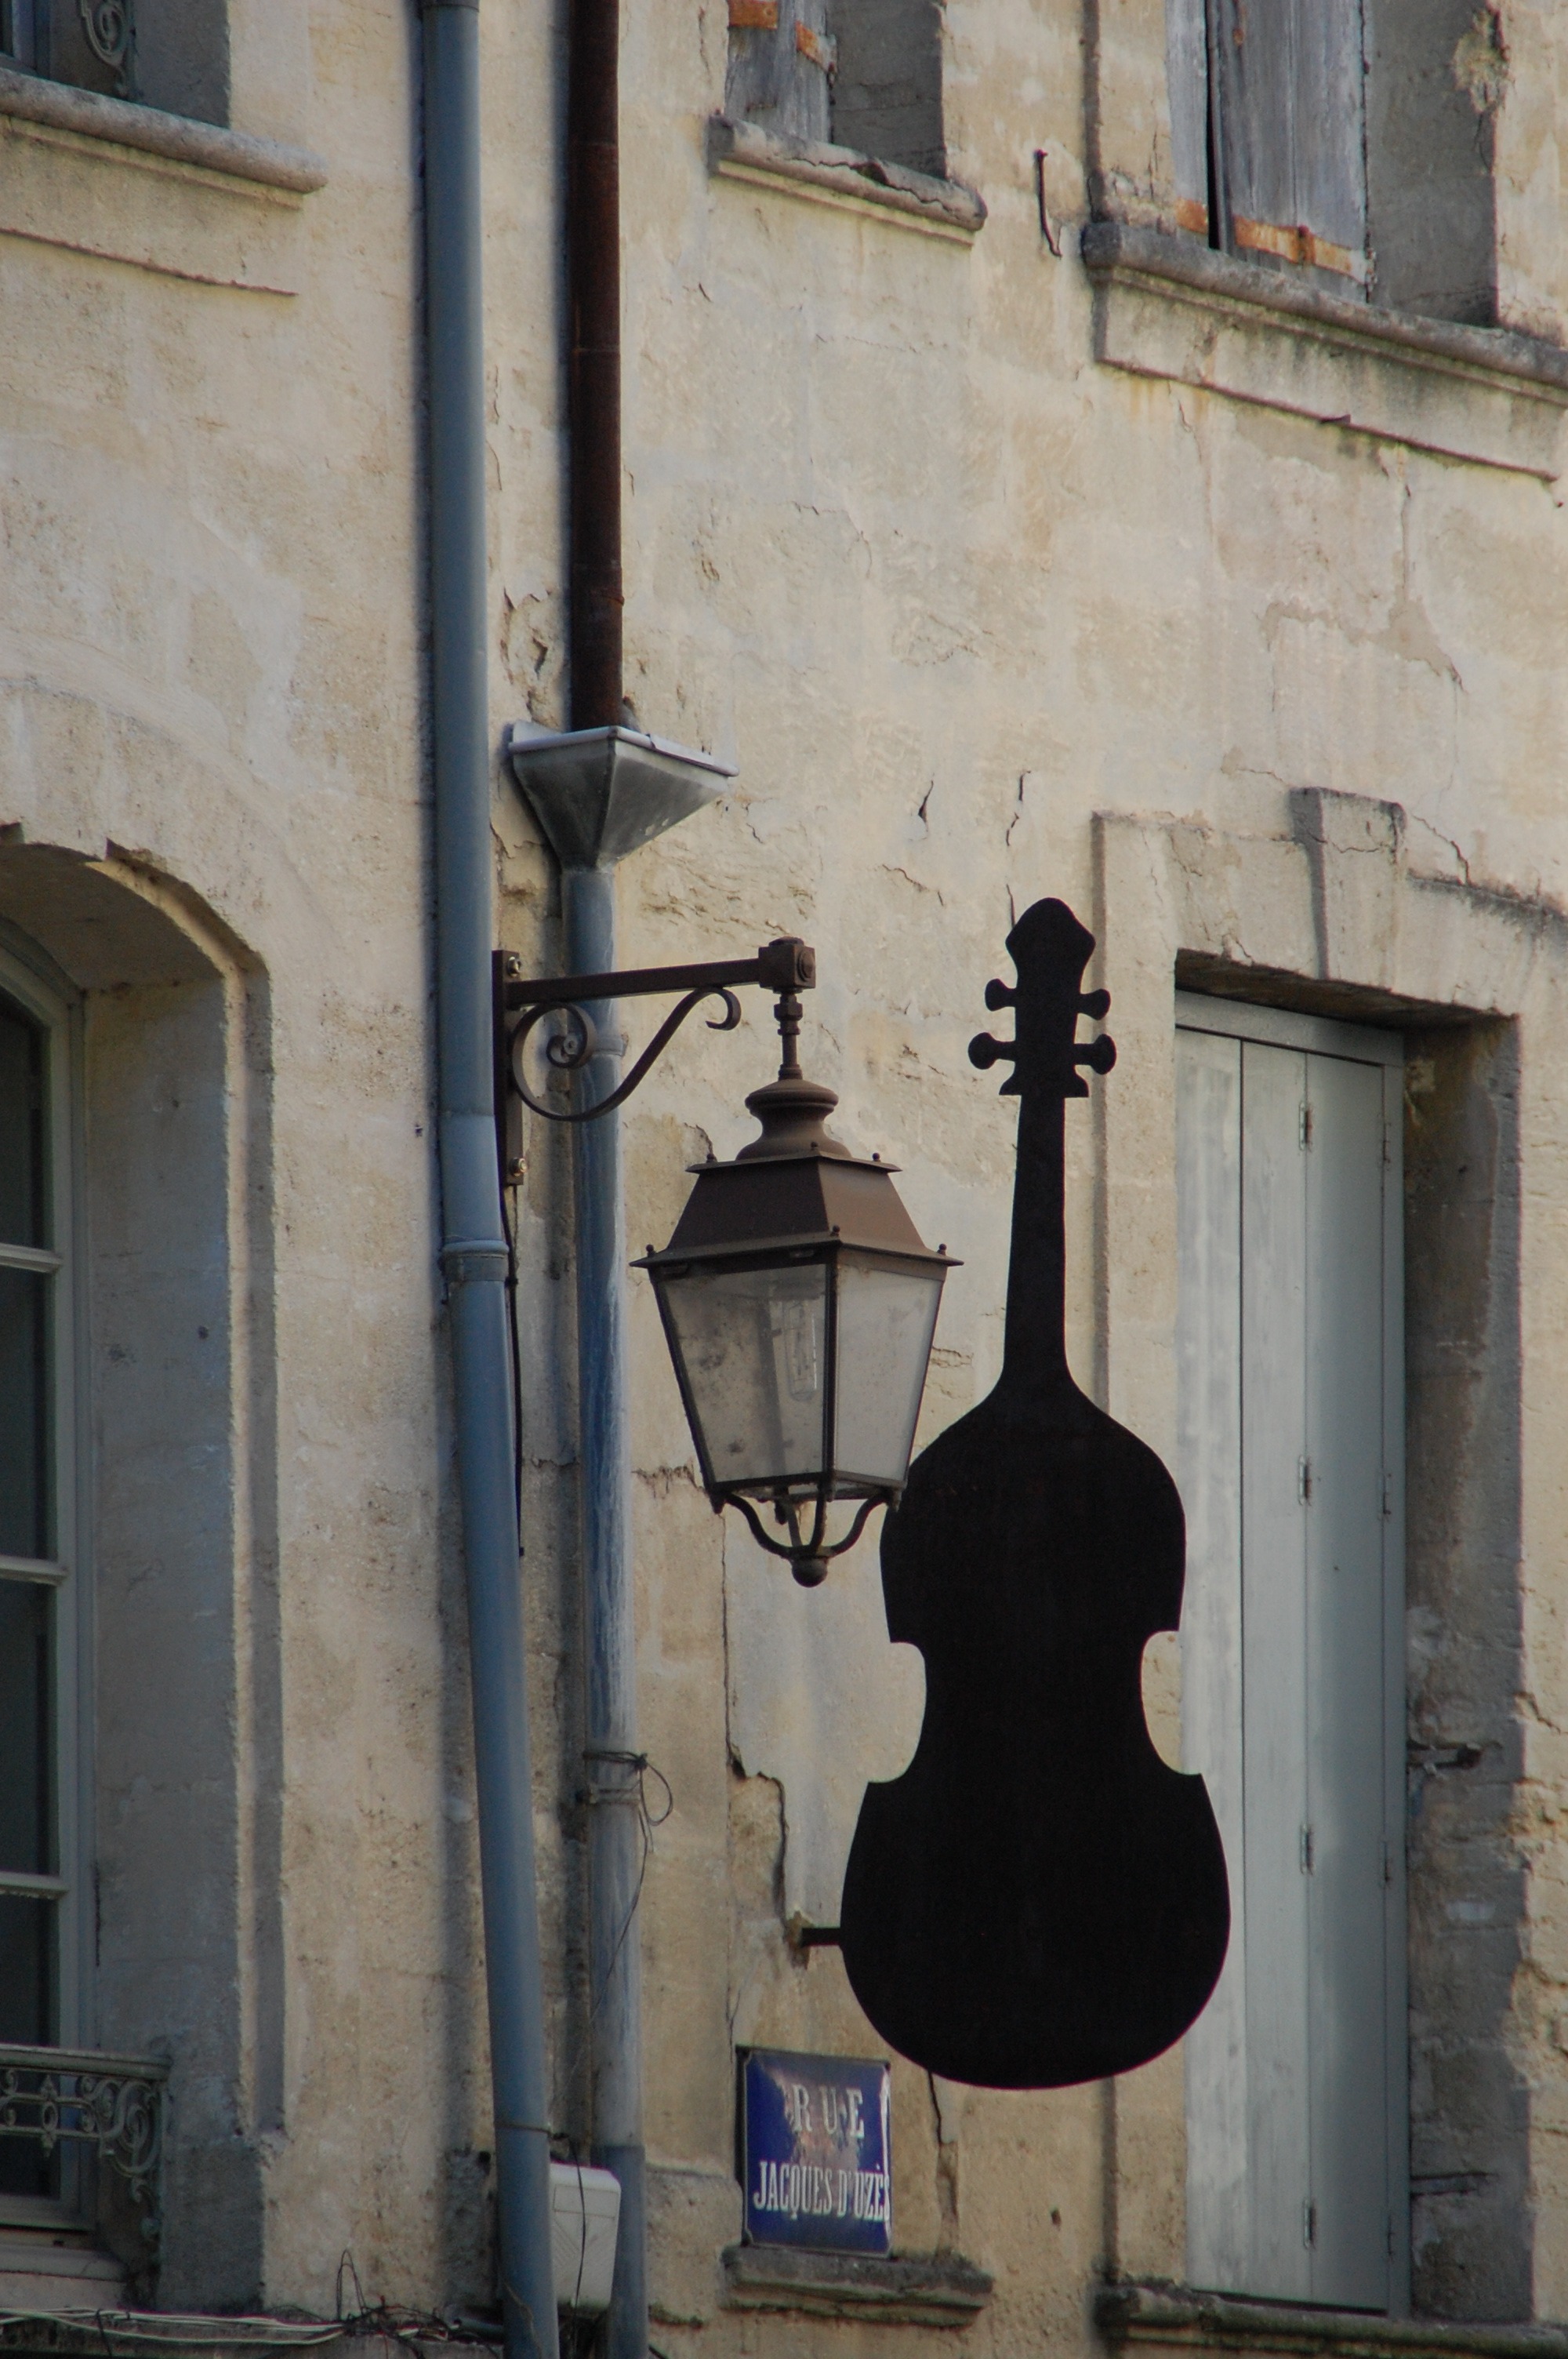
road, street, alley, wall, instrument, door, painting, violin, art, infrastructure, luminaire, urban area, ancient history